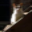
Label: cat